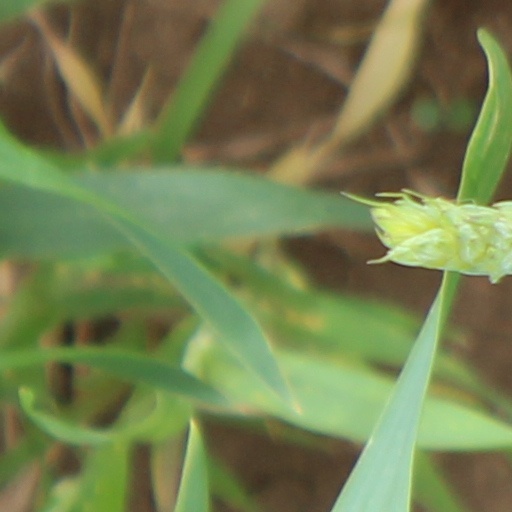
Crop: wheat